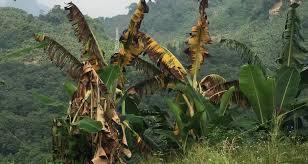
Migomba yenye majani yaliyonyauka na kukauka baadhi yakiwa yameanza kuwa ya kahawia na manjano. Hii inaweza kuonyesha kuwa mimea hiyo imepata shida  labda kutokana na ukame, ugonjwa au uharibifu wa wadudu. Nyuma yake kuna milima na mimea mingine ya kijani.